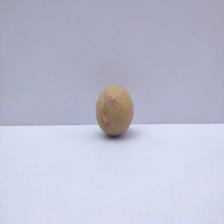
Size: Small